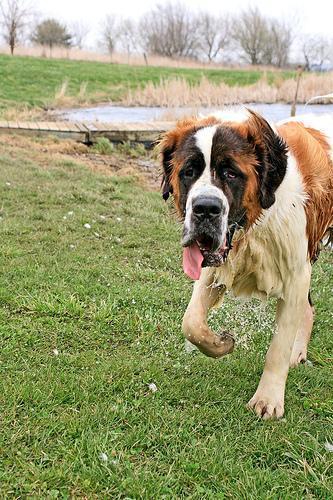
Saint_Bernard